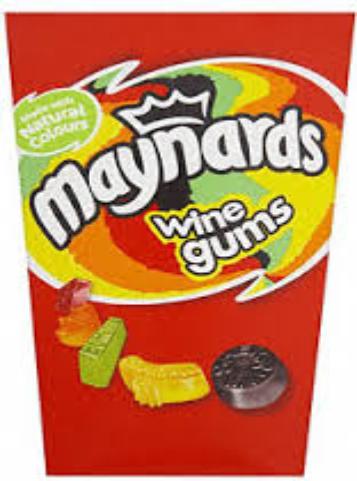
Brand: Maynards
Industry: Food